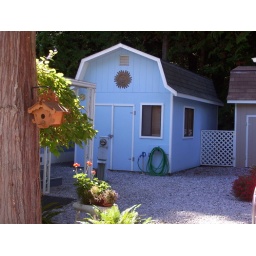
The top of the tree in the foreground can be seen through our kitchen skylight.